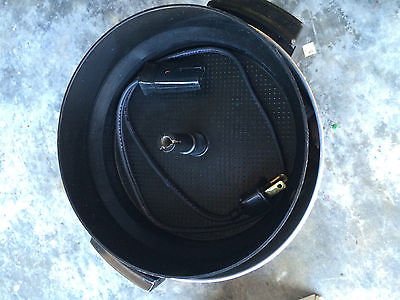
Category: coffee maker